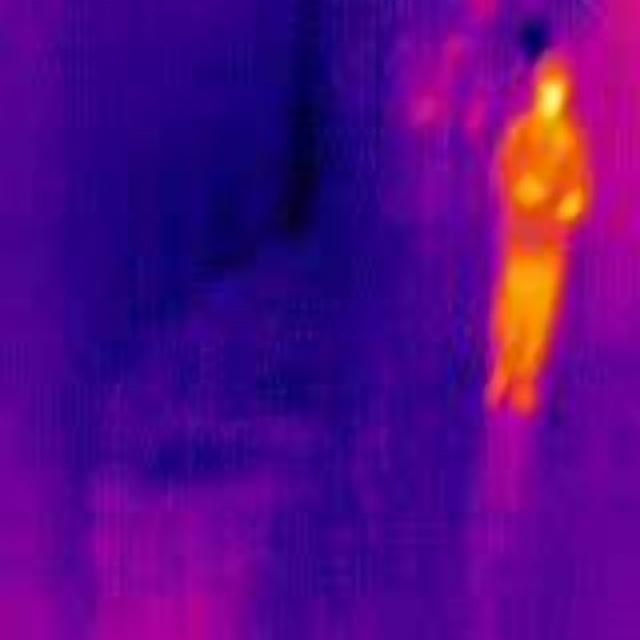
Detected objects:
label: person